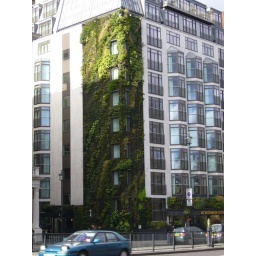
The green wall place in London. Buy the Marc guy. I think. We did a story on it...